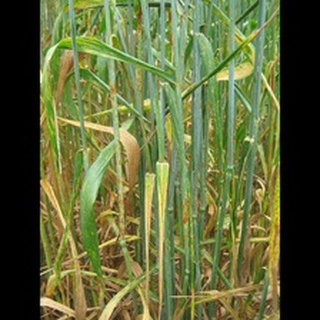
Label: wheat_black_rust